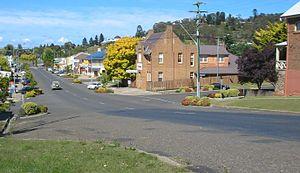
Walcha est un village au sud-est de la Nouvelle-Angleterre, une région de Nouvelle-Galles du Sud en Australie à 425 kilomètres au nord de Sydney à l'intersection de l’Oxley Highway et de la Thunderbolts Way sur l’Apsley River.